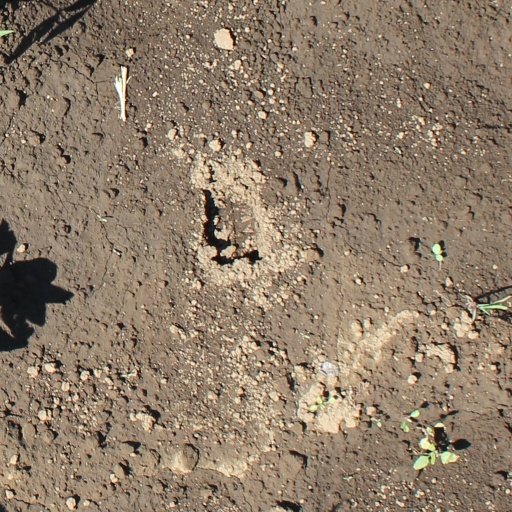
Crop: soybean